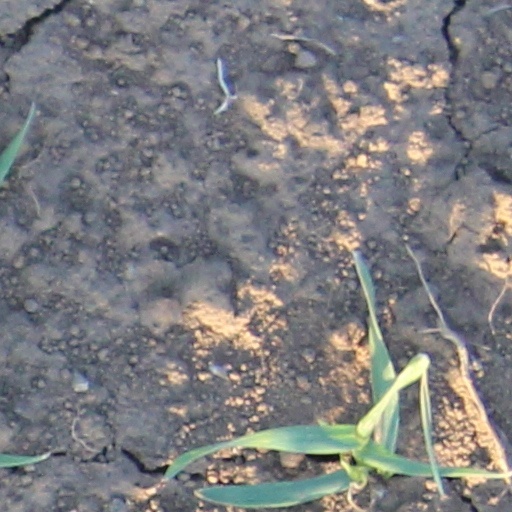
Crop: wheat